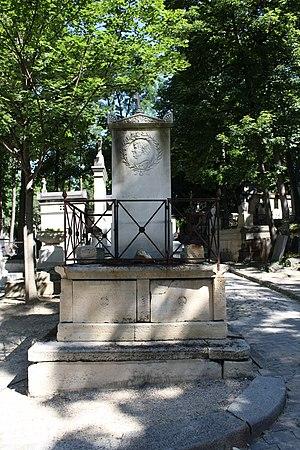
Sépulture de (1772-1827), chansonnier, poète, goguettier et vaudevillist. Tombe ornée d'un médaillon. Français
Marc-Antoine-Madeleine Désaugiers est un chansonnier, poète, goguettier et vaudevilliste français, fils du compositeur Marc-Antoine Désaugiers et frère du diplomate Auguste-Philippe Désaugiers.